Betty Ford's August 1975 60 Minutes interview

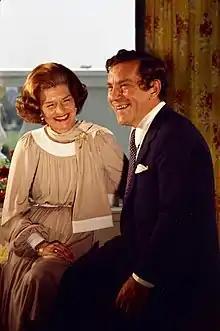
Betty Ford sits in the White House solarium with Morley Safer before filming her "60 Minutes" interview with him.

Betty Ford, the first lady of the United States, filmed an interview with Morley Safer for the television news program "60 Minutes", which was broadcast on August 10, 1975. It was the first extensive interview that Ford had granted exclusively to a television outlet since becoming first lady. The broadcast of the interview saw strong interest from the public. After it aired, a number of Ford's remarks on hot-button social issues generated particularly great media attention.